Seal Beach, California

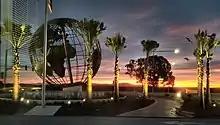
30-foot tall globe at entrance to Leisure World, Seal Beach. 2019 photo.

In 1962, Seal Beach opened Leisure World, one of the first age segregated communities in the U.S. that caters to people over 55.